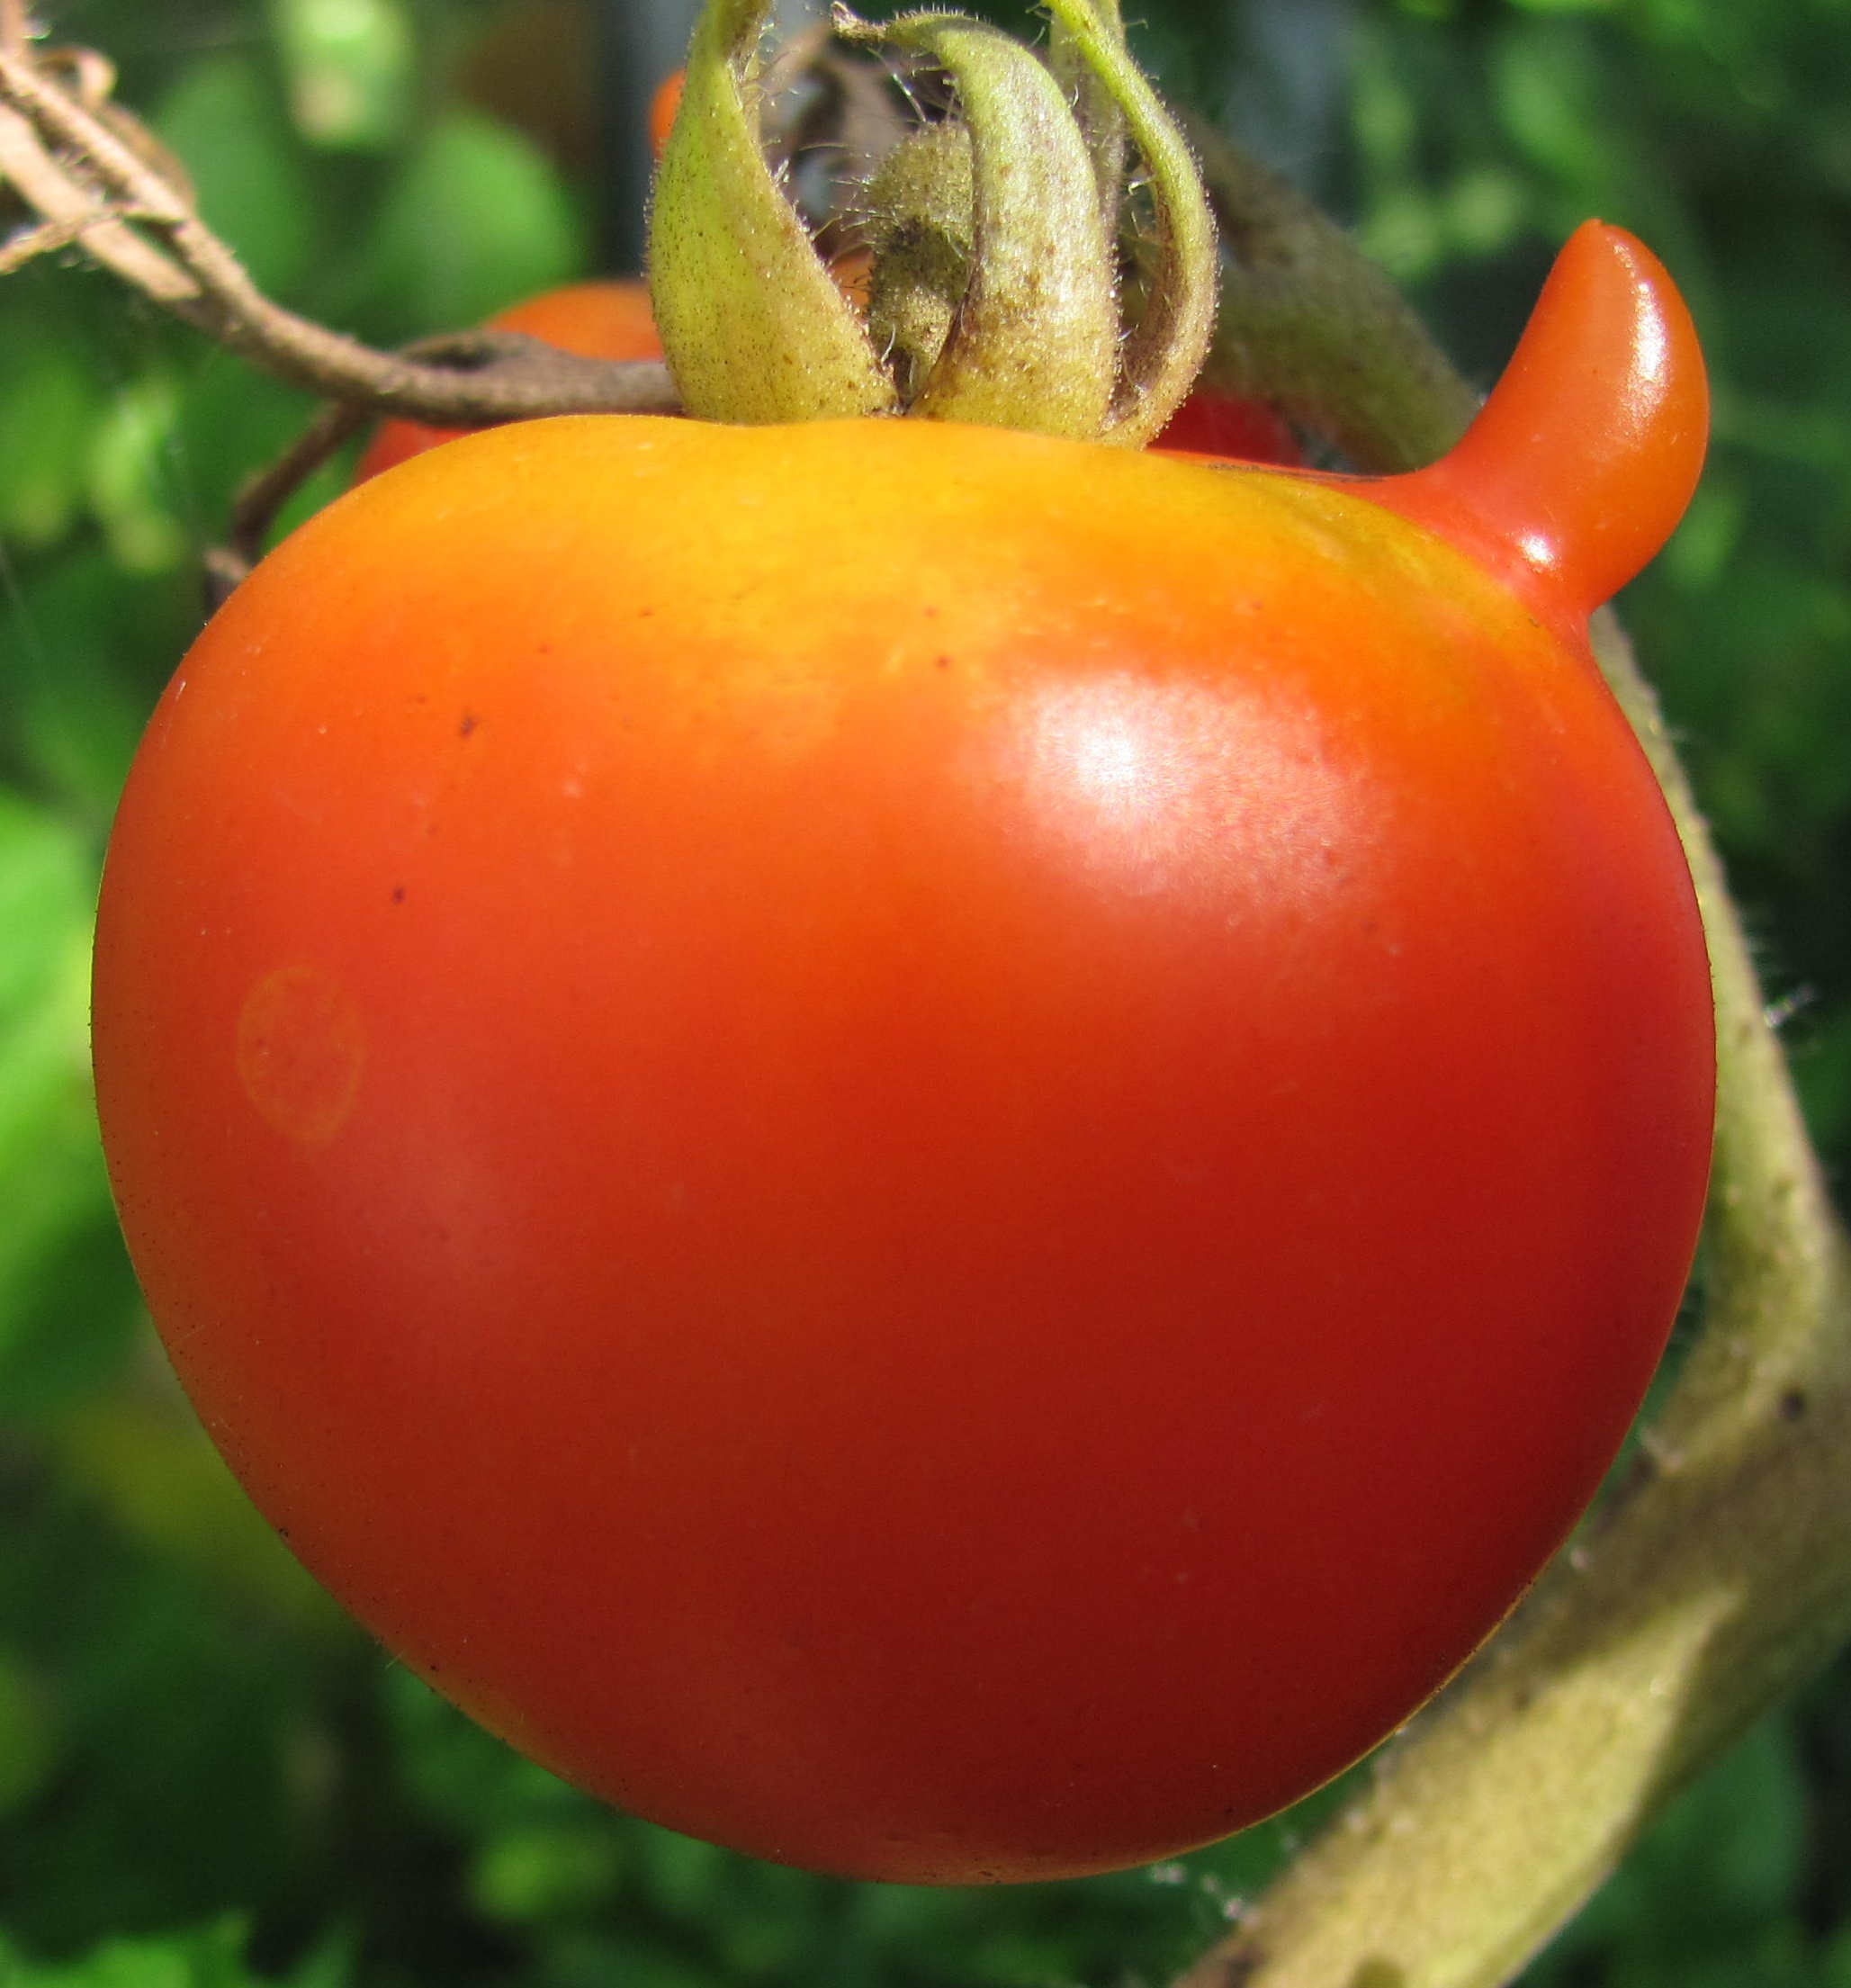
plant, fruit, flower, food, red, produce, vegetable, tomato, persimmon, diospyros, rose hip, macro photography, flowering plant, acerola, malpighia, food crop, funny overgrowth, land plant, potato and tomato genus, ebony trees and persimmons